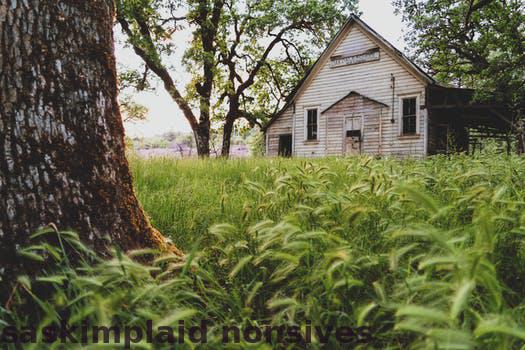
Label: Watermark